Fabre Geffrard

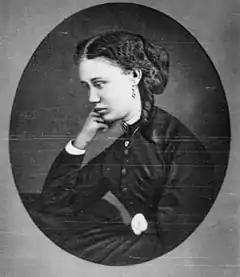
Cora Geffrard, daughter of President Geffrard of Haiti assassinated in 1859.

However, Geffrard had deviated from his routine that day. Tragically, his newly married daughter, Cora Blancfort, who resided there with her husband, was present. Sanon and three accomplices, armed with a blunderbuss, approached the ground-floor dining room where Cora was reading. Raising the Venetian blind slightly, Sanon fired, fatally wounding her. The assassination was intended to lure Geffrard to the scene, where he would be killed, sparking a national uprising. Instead, the National Guard responded swiftly. Geffrard imposed martial law and ordered the arrest of thirty-two suspects. Following nine days of military trials, seventeen conspirators were sentenced to death, three received three-year prison terms, and twelve were acquitted.